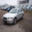
Label: automobile